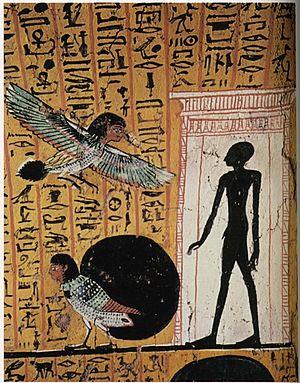
Ombre et âme-Ba du défunt Irynefer, tombe thébaine TT290.
Selon les mythes funéraires des Anciens Égyptiens, l’au-delà est le lieu où séjournent les dieux, les bienheureux et les damnés. Domaine d'Osiris, ce monde supranaturel est à la fois souterrain, terrestre et céleste. Il est connu sous les dénominations de Kheret-Netjer, Ro-Sétaou, Douât et Neferet Imentet. La géographie de cet autre monde, ainsi que les êtres qui le peuplent, sont renseignés par divers écrits dont les Textes des pyramides, le Livre des deux chemins, le Livre des Morts, les Livres du monde souterrain et quelques contes.
Selon les Anciens Égyptiens, la composition de l'être humain dépasse la simple dualité entre le corps et l'âme. Chaque individu compte en lui une dizaine de composantes matérielles et immatérielles qui l'intègrent dans la sphère terrestre du sensible et dans la sphère impalpable des dieux et ancêtres. Après la mort, grâce à ses composantes éthérées, l'individu peut espérer une survie posthume dans la tombe et une existence immortelle auprès des puissances surnaturelles qui règlent les phénomènes cosmiques. La conservation du souffle de vie est cependant conditionnée par le respect, la vie durant, des principes de la Maât et par la maîtrise efficace de la magie-Heka. Cette dernière est à la fois une puissance intérieure et un savoir livresque qui permettent aux humains de s'assimiler aux dieux.